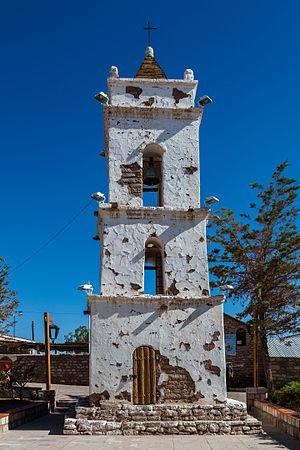
La bourgade de Toconao se situe dans la région d'Antofagasta, au nord du Chili. Elle fait partie du village-oasis chilien de San Pedro de Atacama, dans le bassin du salar d'Atacama, sur le haut plateau de la Puna de Atacama, à quelque 250 kilomètres d'Antofagasta, en plein désert d'Atacama, la deuxième région, dans le nord du Chili.